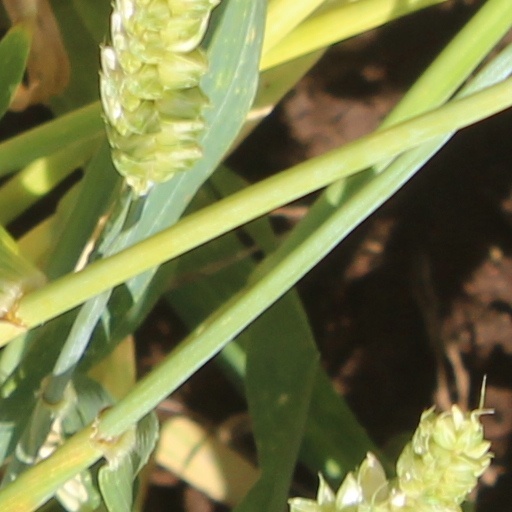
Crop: wheat